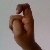
The image shows a hand gesture representing the letter 'X' in Indian Sign Language.